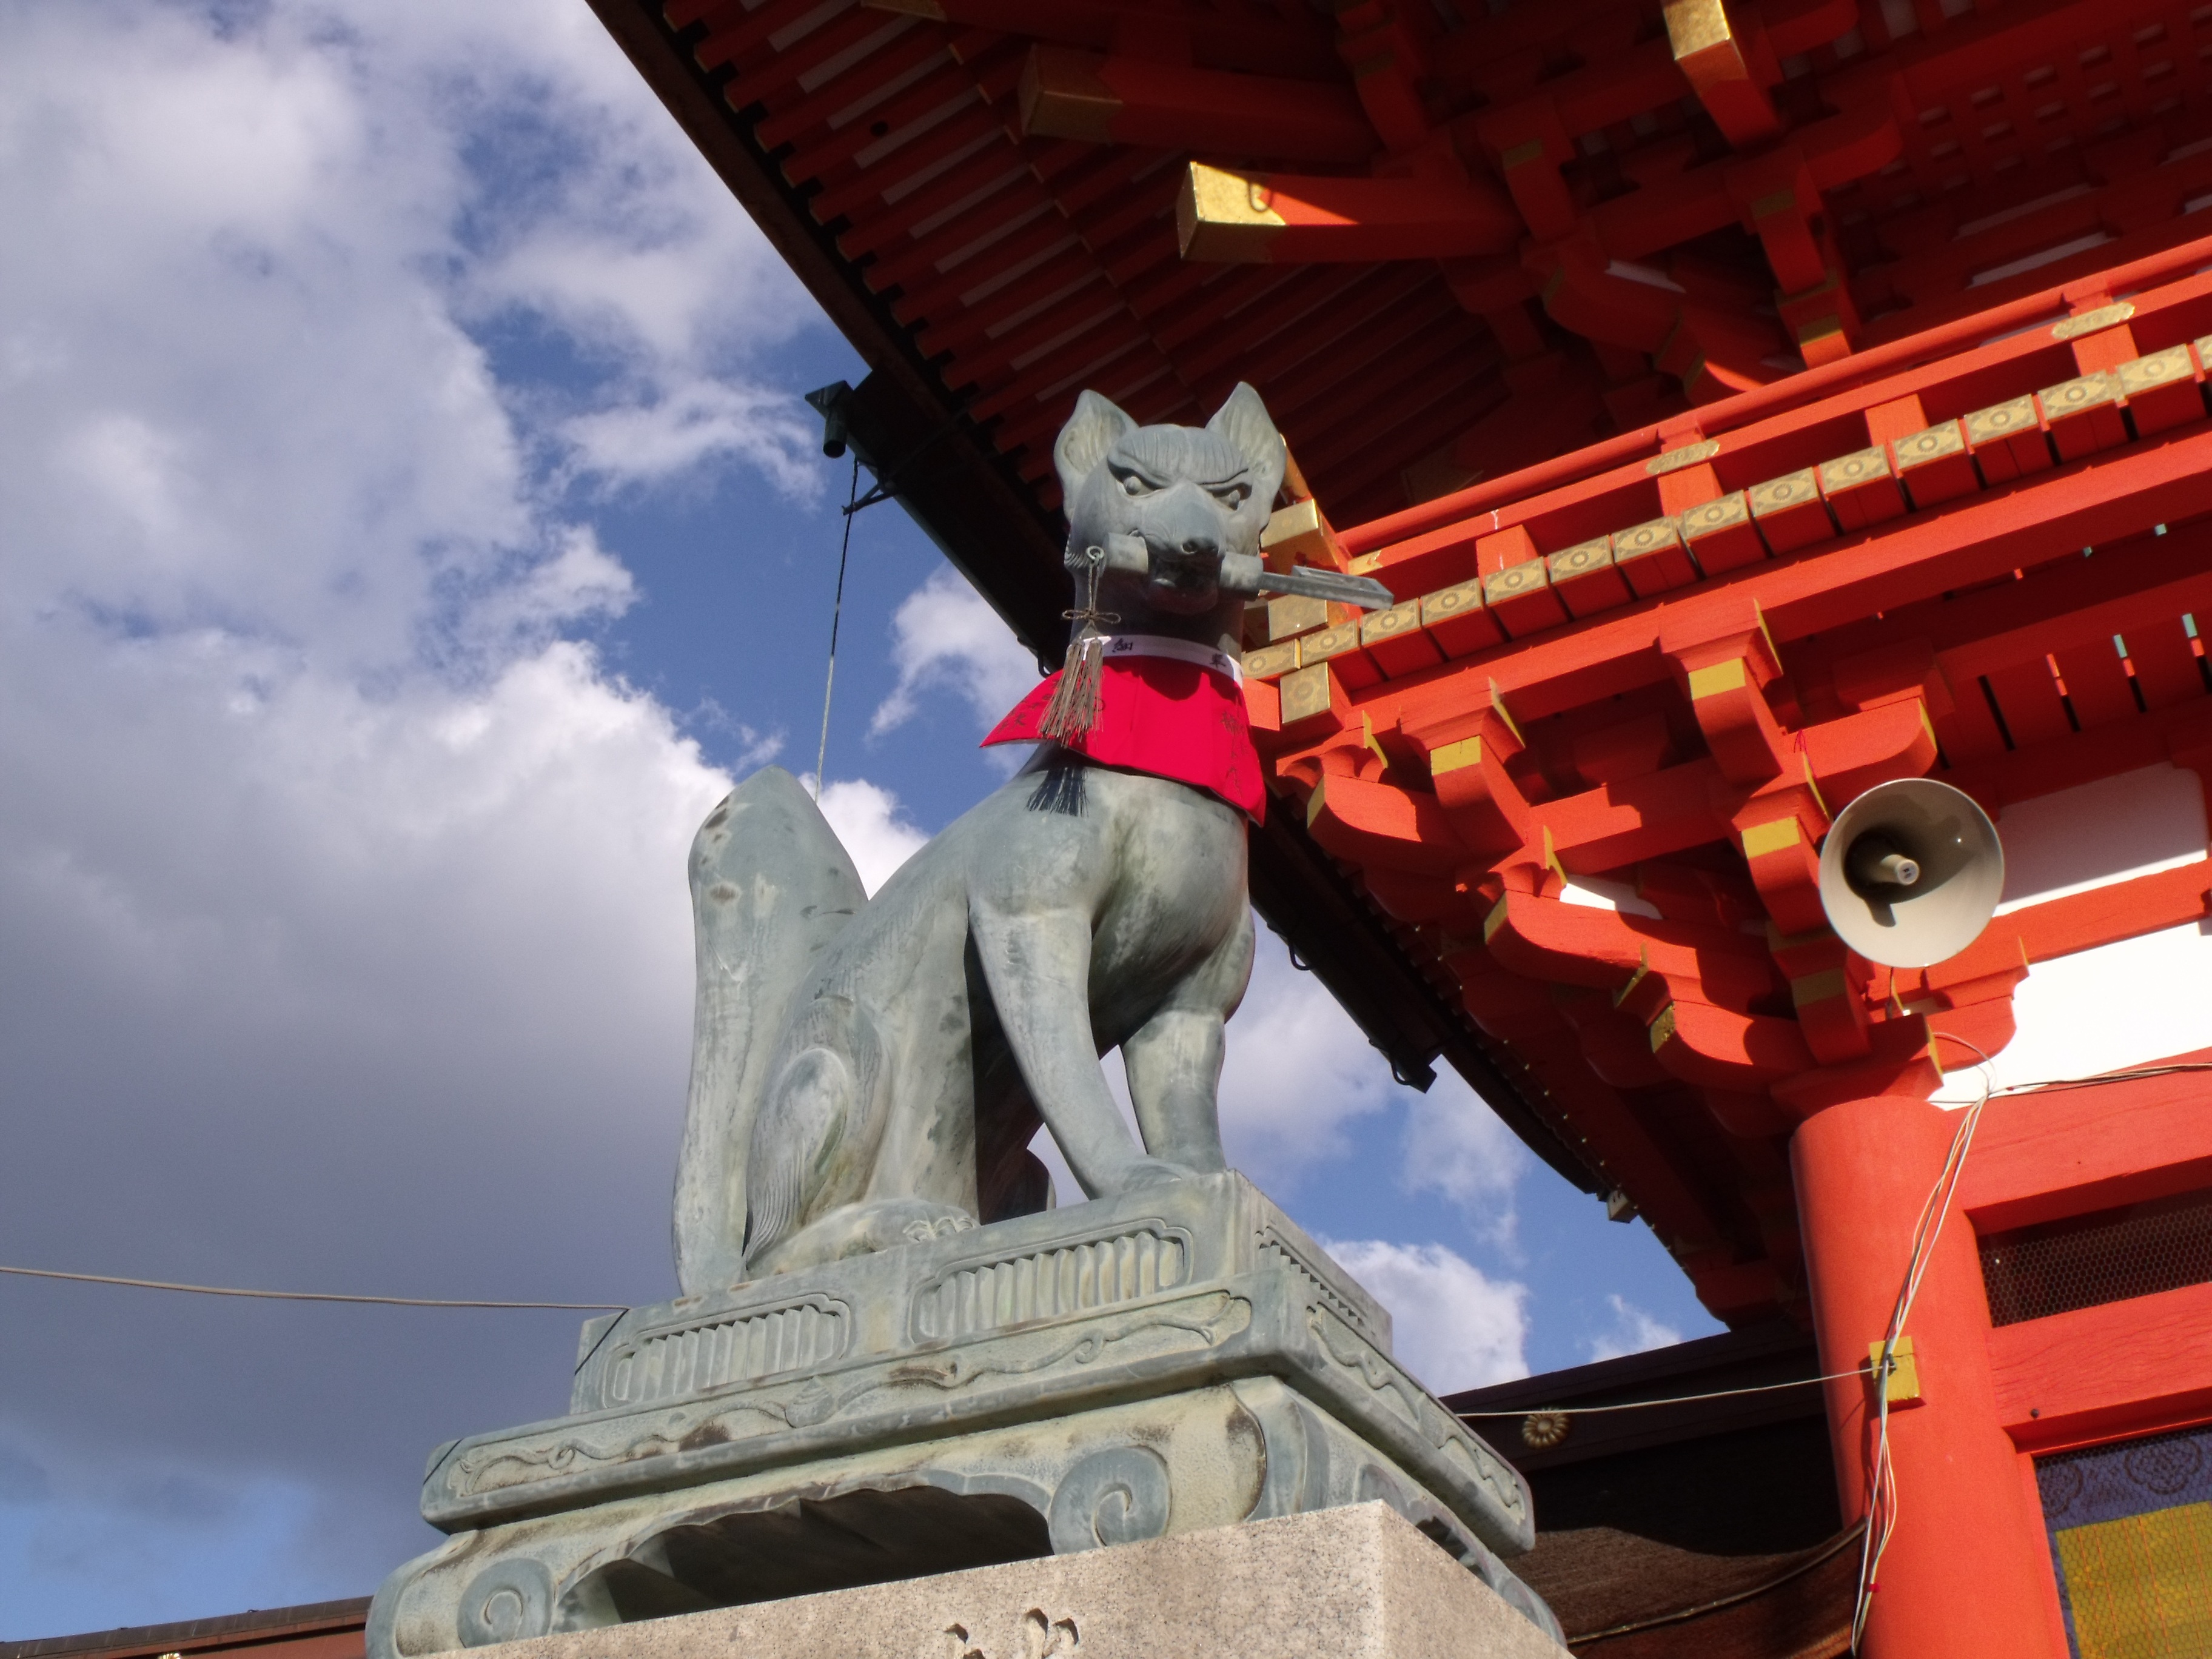
vehicle, fox, shrine, screenshot, inari